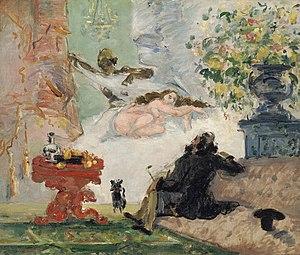
On appelle « Première exposition des peintres impressionnistes », une manifestation culturelle française organisée par la Société anonyme des artistes peintres, sculpteurs et graveurs du 15 avril au 15 mai 1874 au 35 boulevard des Capucines à Paris dans les studios d'un célèbre écrivain et photographe de l'époque, Nadar. Originellement, cette exposition ne porte aucun qualifiant officiel : ce sont les critiques d'art, qui, après coup, par voie de presse, appelèrent cet événement « l'Exposition des impressionnistes ». Le mot impressionnisme est le nom péjoratif qui a été popularisé par un journaliste, Louis Leroy, et qui s'imposa, bien souvent contre l'avis même des artistes.